Song Jin-woo (journalist)

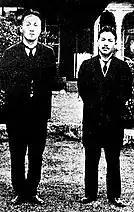
Kim and Song in 1919

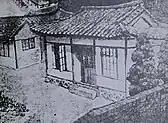
Choongang High School, where Song and others planned resistance activities against the Japanese (November 1918)

In 1916, he became the vice principal of the , which Kim had taken over, in Seoul. He later became its principal. In 1918, Song and several others began plotting an uprising against the Japanese colonial government. After the March 1st Movement protests of 1919, Song was arrested and held at Seodaemun Prison. He spent a year and a half in prison, until he was acquitted of all charges and released around October 1920.